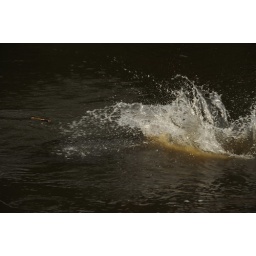
Dog jumping in water at Tyler lake....this is not a fish splash